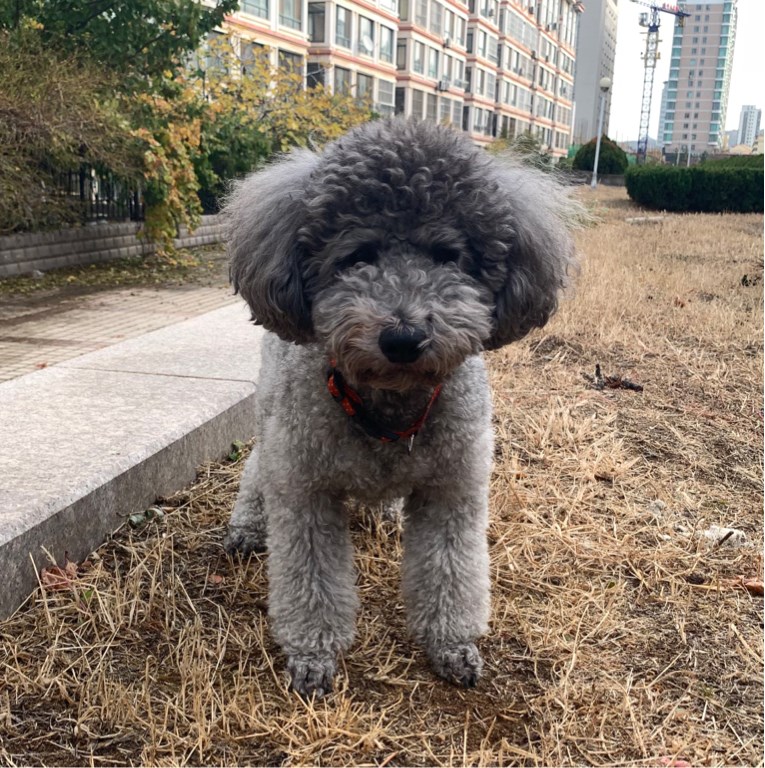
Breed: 7449-n000128-teddy